Haifa

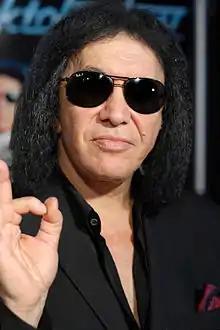
Gene Simmons

Haifa is served by six railway stations and the Carmelit, currently Israel's only subway system (another is planned in Tel Aviv). The Nahariya–Tel Aviv Coastal Railway main line of Israel Railways runs along the coast of the Gulf of Haifa and has six stations within the city. From south-west to north-east, these stations are: Haifa Hof HaCarmel, Haifa Bat Galim, Haifa Merkaz HaShmona, HaMifrats Central, Hutzot HaMifratz and Kiryat Haim. Together with the Kiryat Motzkin Railway Station in the northern suburb Kiryat Motzkin, they form the Haifa – Krayot suburban line ("Parvarit"). There are direct trains from Haifa to Tel Aviv, Ben Gurion International Airport, Beersheba, Hadera, Herzliya, Modi'in, Nahariya, Karmiel, Akko, Kiryat Motzkin, Binyamina, Lod, Ramla, Beit Shemesh and others.